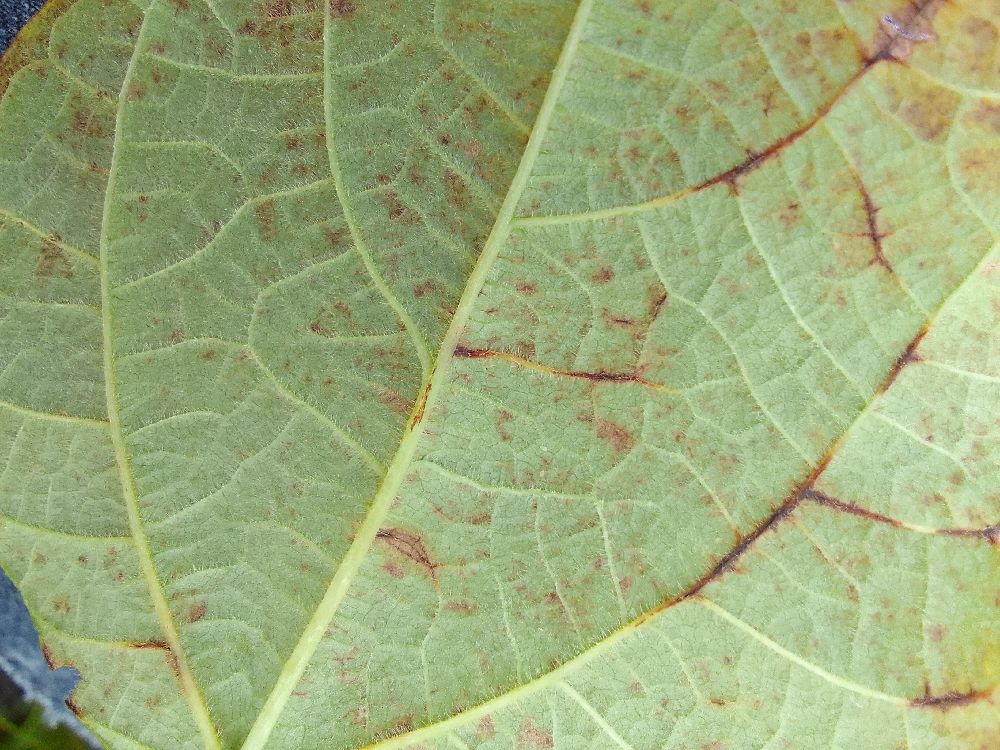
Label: anthracnose